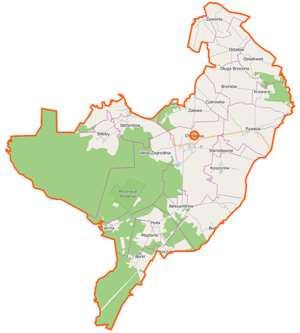
La gmina de Chlewiska est une commune rurale du powiat de Szydłowiec et de la voïvodie de Mazovie. du centre-est de la Pologne